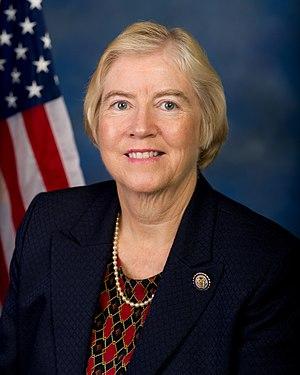
Candice Miller, née le 7 mai 1954 à Détroit, est une femme politique américaine, représentante républicaine du Michigan à la Chambre des représentants des États-Unis entre 2003 et 2016.